Sivappu Manjal Pachai

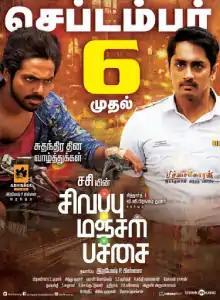
Theatrical release poster

Sivappu Manjal Pachai is a 2019 Indian Tamil-language action thriller film written and directed by Sasi. The film stars Siddharth, G. V. Prakash Kumar, Lijomol Jose, and Kashmira Pardeshi, and marks the Tamil film debuts of both Lijomol and Pardeshi. The film is produced by Ramesh P. Pillai under the banner of Abhishek Films. Principal photography of the film commenced in July 2018. The film was released on 6 September 2019 to positive reviews and become a hit at the box office.